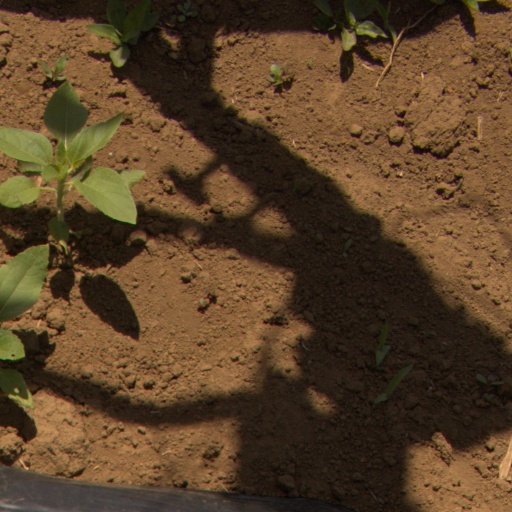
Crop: Jerusalem artichoke